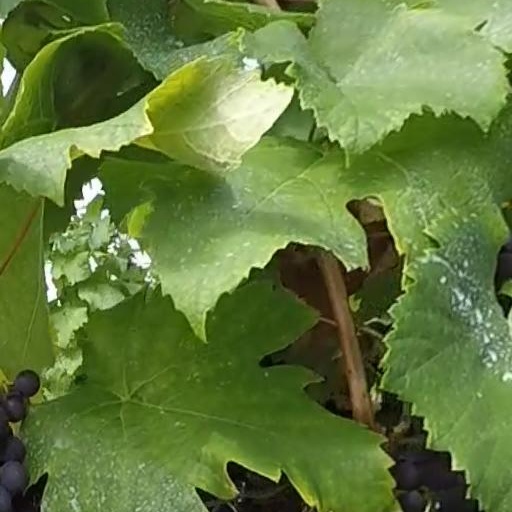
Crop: grape